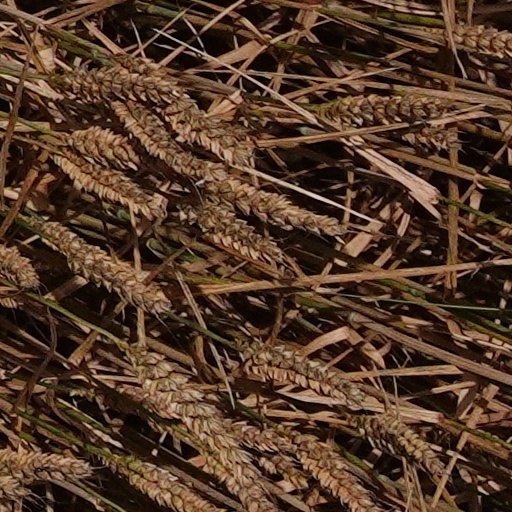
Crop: wheat